County of Empúries

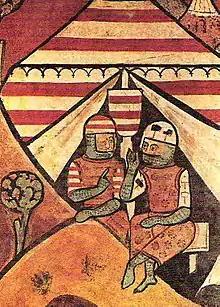
Count Hugh IV of Empúries (left) and Lord Pero Maça of Sangarrén during the war against the Moors in Majorca around 1229. The shield above the figures is the coat-of-arms of Empúries.

The County of Empúries, also known as the County of Ampurias, was a medieval county centred on the town of Empúries and enclosing the Catalan region of Peralada. It corresponds to the historic "comarca" of Empordà.